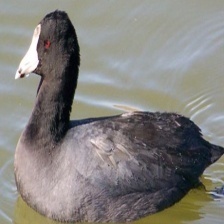
Species: AMERICAN COOT
Scientific name: FULICA AMERICANA